Once Is Not Enough (film)

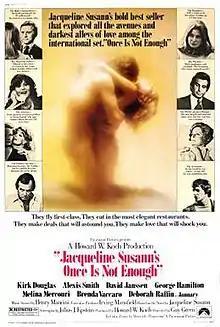
Theatrical release poster

Jacqueline Susann's Once Is Not Enough is a 1975 American romance film, directed by Guy Green, starring Kirk Douglas, Alexis Smith, David Janssen, George Hamilton, Brenda Vaccaro, Melina Mercouri, and Deborah Raffin. It was produced by Howard W. Koch and written by Julius J. Epstein, based on the 1973 novel of the same name by Jacqueline Susann.